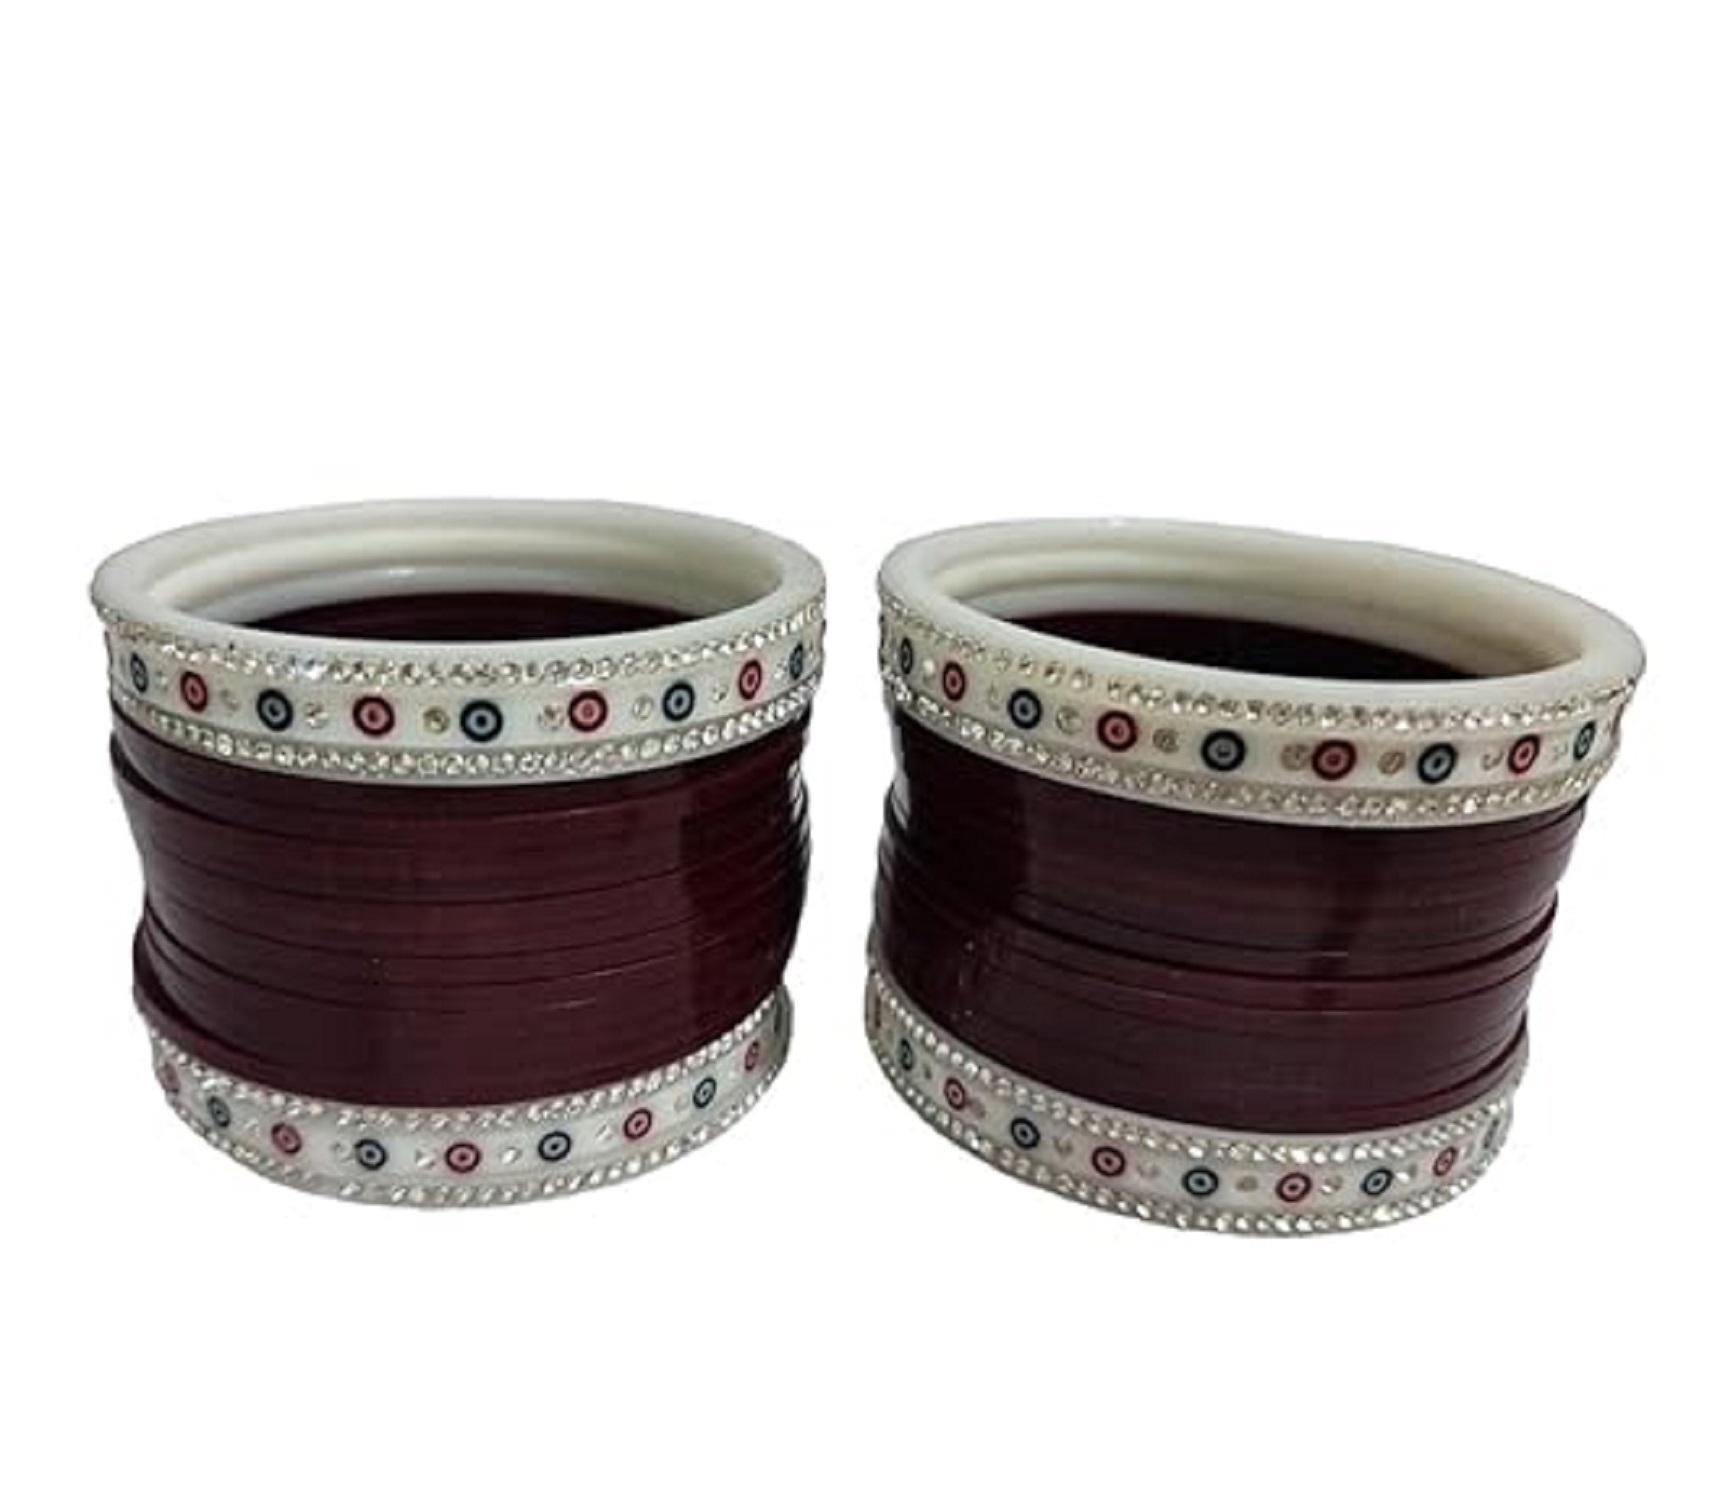
KAMAAKSHI FASHION COLLECTIONS chuda plain Plastic Bangles Set for Women/Girls Plain Bangles for Any Occasion -pack of 37
Type: Bangles
Brand: KAMAAKSHI FASHION COLLECTIONS
Price: Rs. 799
 GRACEFUL & FLAWLESS: Give yourself that beautiful & Fancy & Traditional look with our traditional ethnic jewelry. Versatile design, can be teamed with any ethnic outfit . Boost your style quotient with this beautiful Bridal Chuda . Teamed it with your wedding party dresses & wedding day heels to complete the look. OCCASION: Will add lustre when worn for a wedding day, engagement day, prom party and any special occasion. Perfect & Ideal gift for Loved Ones, Wife, Mother, Sister, Daughter. Excellent Gift For Birthday, Anniversary, Engagement, Valentine, Wedding, Festivals And Celebrations. Women love jewellery specially traditional jewellery adore a women. They wear it on different occasions. They have special importance on ring ceremony, wedding and festive time. Traditional bangles for women will complement any Indian attire. Women love jewellery as it not only enhances their beauty, but also gives them the social confidence. You will feel comfortable while wearing it as it has light weight Usage instruction: Avoid of contact with water and organic chemicals i.e. perfume sprays. Avoid using velvet boxes, and store in air-tight boxes. After use, wipe the jewellery with soft cotton cloth. First wear your makeup, perfume - then wear your jewellery. This will keep your jewellery shining for years.
Features: GRACEFUL & FLAWLESS: Give yourself that beautiful & Fancy & Traditional look with our traditional ethnic jewelry. Versatile design